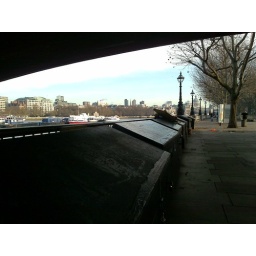
Book market under Waterloo bridge - before opening